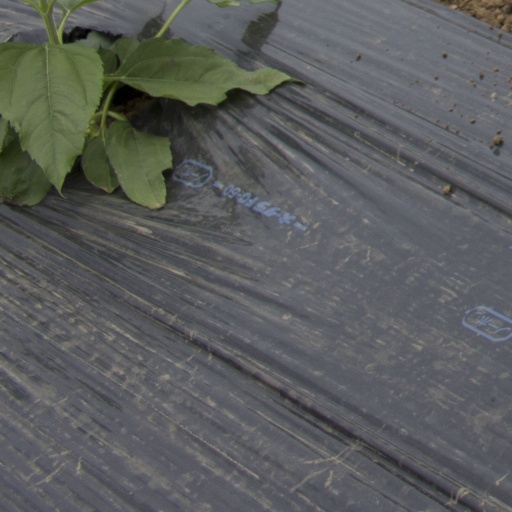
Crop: Jerusalem artichoke